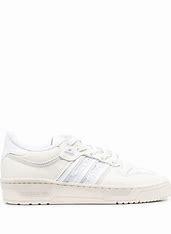
Brand: adidas
Model: originals Adidas Originals Rivalry